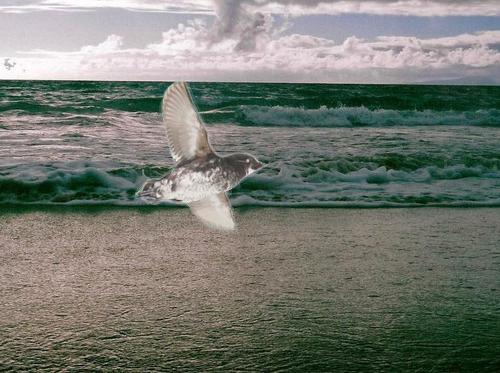
Bird species: Least_Auklet
Bird type: waterbird
Background: water